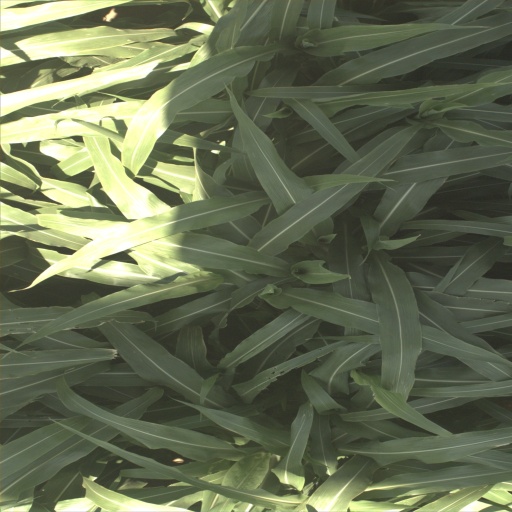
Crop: sorghum